Reed O'Connor

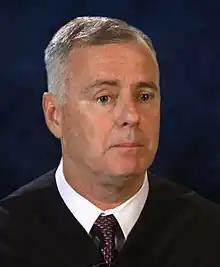
O'Connor in 2018

Reed Charles O'Connor (born June 1, 1965) is a United States district judge of the United States District Court for the Northern District of Texas. He was nominated by President George W. Bush in 2007.